Scott Herren

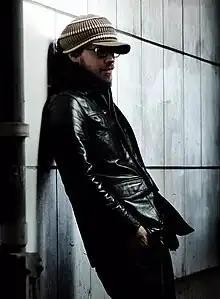
Herren in 2005

Guillermo Scott Herren is an American producer who has been based in Atlanta, Barcelona, and New York City. Herren releases music under the aliases Prefuse 73, Delarosa & Asora, Ahmad Szabo, and Piano Overlord, and is also part of the groups Savath y Savalas, Sons of the Morning, Fudge, Risil, and Diamond Watch Wrists.